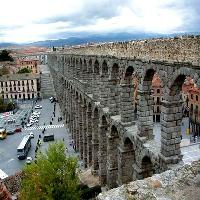
Weather: cloudy or overcast